Sadan peoples

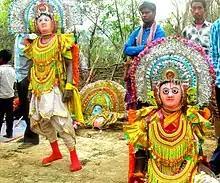
Chhau Dancers in Jharkhand village

Sadan people worship Suraj (Sun), Chand (Moon), Gramadevata, Karam Devta (Tree spirit) in various festival which is usually performed by head of family in home and village priest in village known as "Pahan". Gram than or Sarna is place of worship of village deity. Village priest "Pahan" perform sacrifice for good harvest in sarna. Sadan people follow folk Hinduism which is different from vedic religion and is non-vedic culture prevalent since Chalcolithic period.